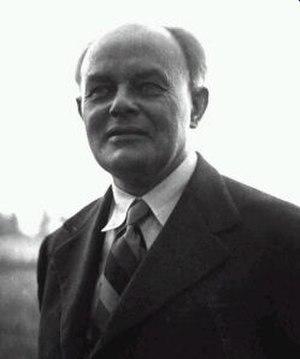
Otto Rühle, né le 23 octobre 1874 à Großschirma dans la Saxe alors dans l'Empire allemand et mort le 24 juin 1943 à Mexico au Mexique, était un écrivain et militant communiste conseilliste.